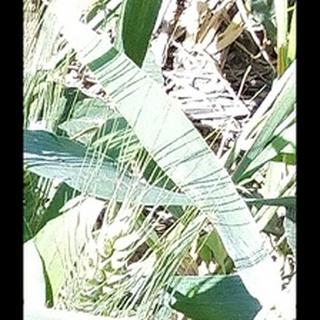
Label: healthy_wheat